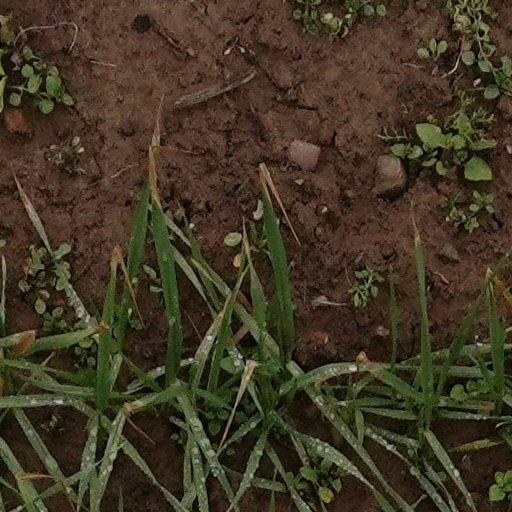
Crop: wheat